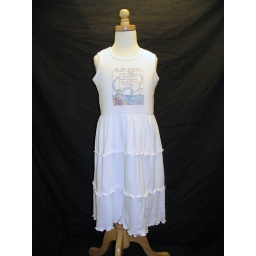
vintage image cotton summer dress of little girls down at the seashore, image is also improved upon using glitter.